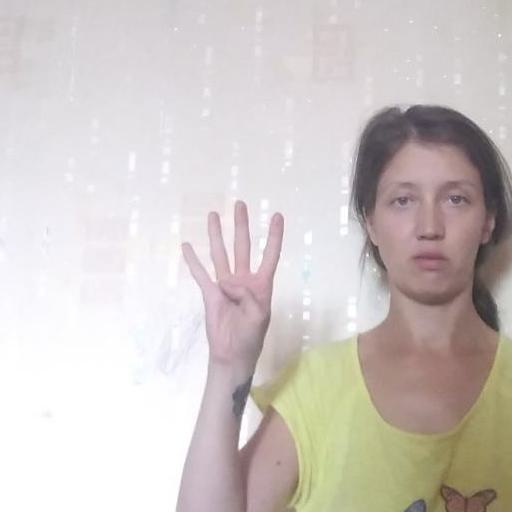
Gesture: four